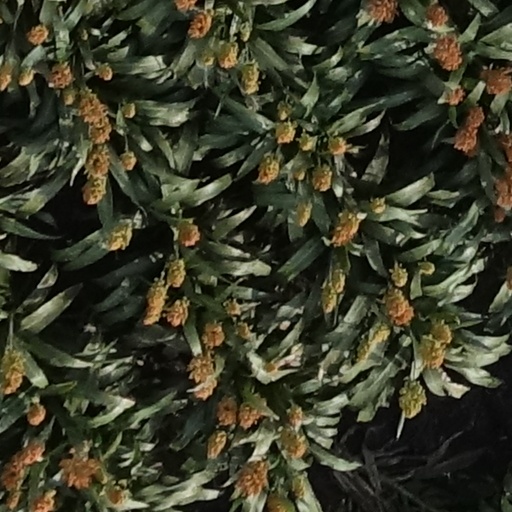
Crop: sorghum